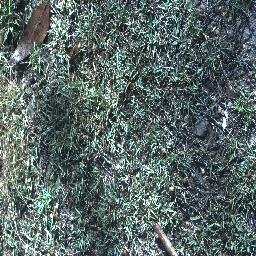
Label: negative